Thomas Livingstone, 1st Viscount Teviot

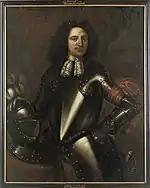
His younger brother Sir Alexander Livingstone

Thomas Livingstone was born in the Dutch Republic in 1651; his father, also Sir Thomas Livingstone (died July 1673), came from Newbigging, South Lanarkshire. In 1635, he joined the Scots Brigade, a mercenary formation in Dutch service, and married Gertrat Edmond, daughter of another expatriate Scot; they had two sons, Thomas (1651–1711) and Alexander (1657–1718).